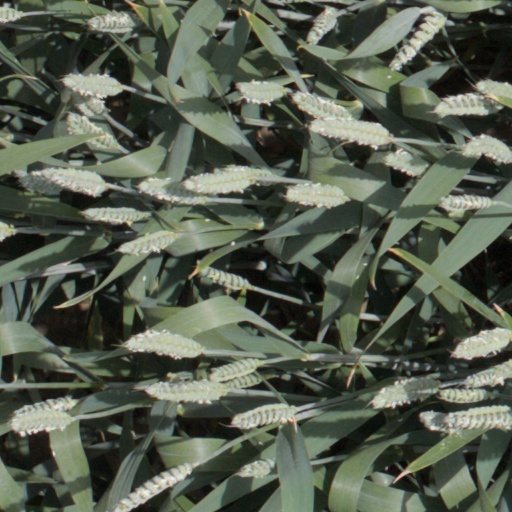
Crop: wheat